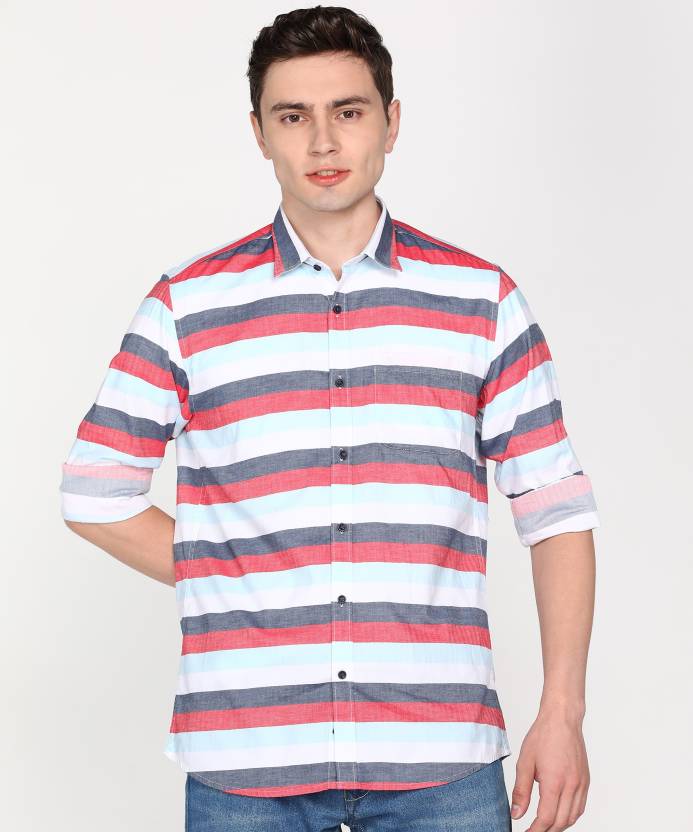
Product: Men Slim Fit Striped Spread Collar Casual Shirt
Price: ₹1,049
Colors: Multicolor
Pattern: Striped